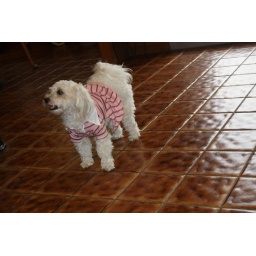
For thanksgiving we had a few friends over for dinner.Stacey had to dress up the poor poopy dog for Thanksgiving.